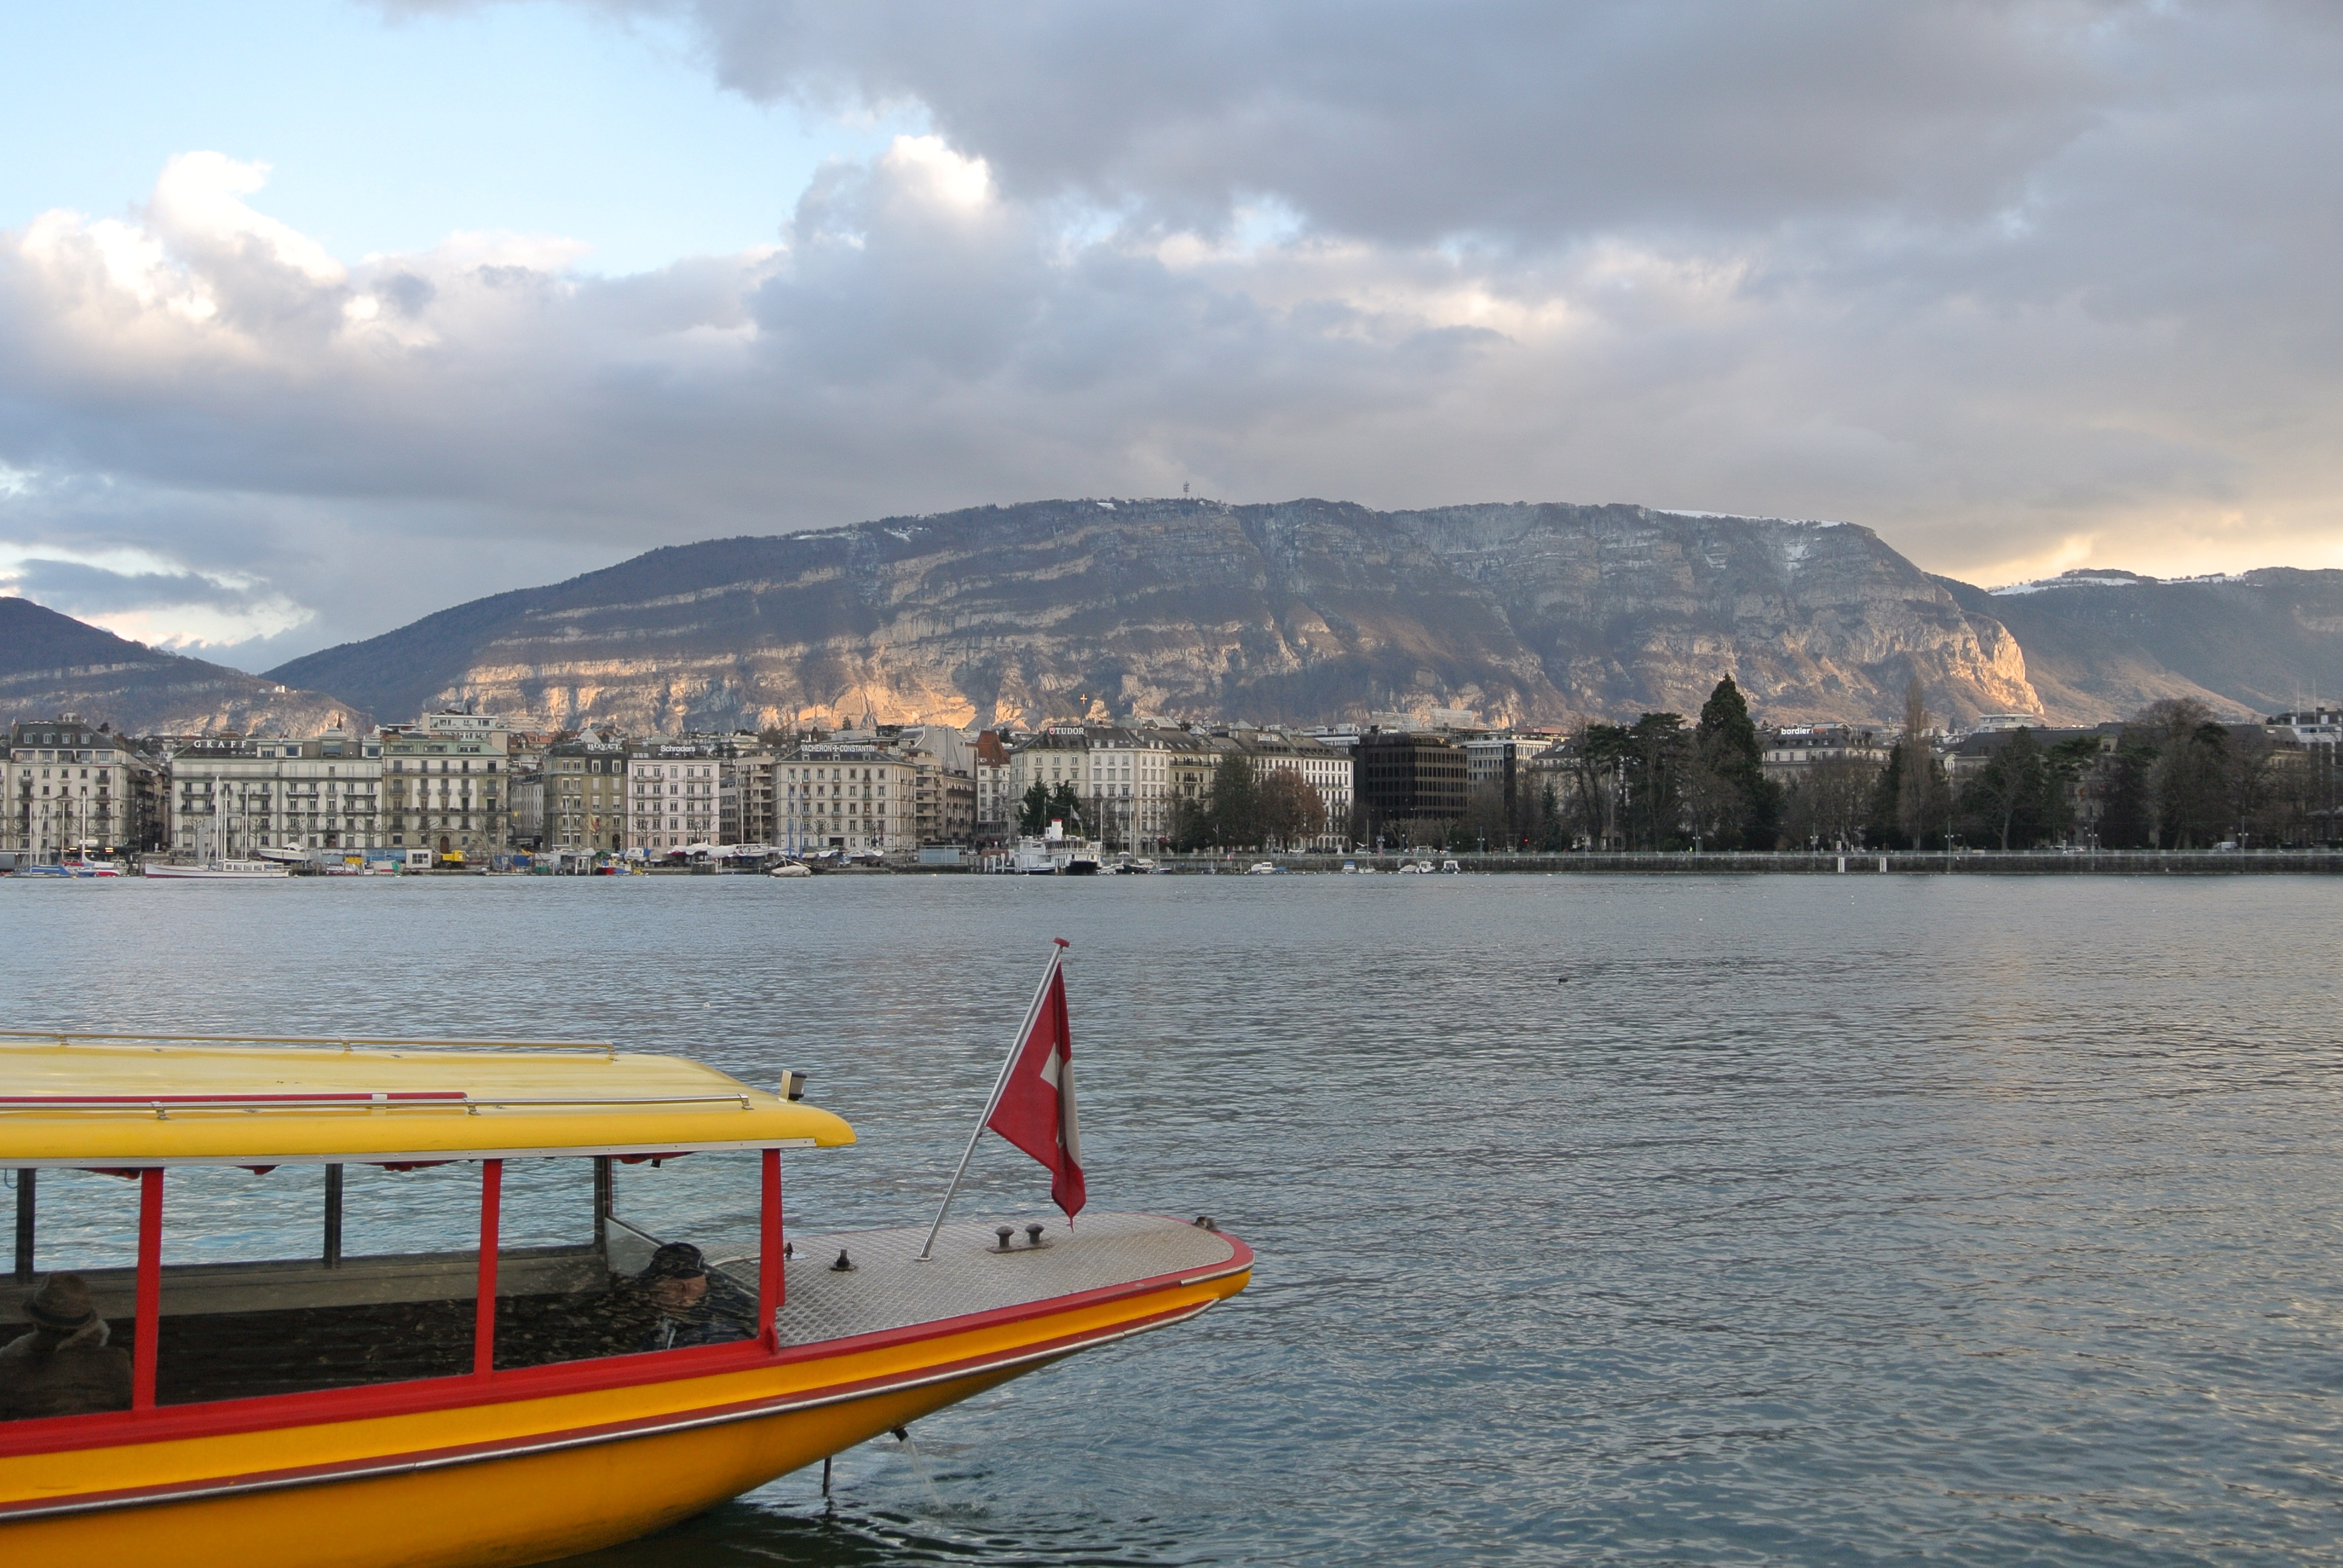
sea, boat, lake, vacation, vehicle, bay, harbor, ferry, boating, switzerland, watercraft, geneva, lake geneva, water taxi, yellow boat